Tirnavia

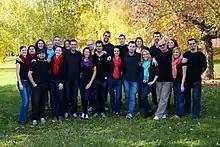
The choir in 2016

Tirnavia is a mixed choir from Slovakia founded in 1988, on the occasion of the 750th anniversary of Trnava being granted free royal town privileges. The choir was founded by Gabriel Kalapoš. Following conductors were Andrej Rapant and Zuzana Holičková. Current conductor is Michal Stahl. Tirnavia's name is derived from the historical name of Trnava and Tirnavia confirms the rich tradition of choral singing in this town. The choir members are mostly students of universities.